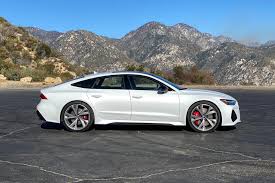
Label: noambulance